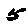
Label: 5